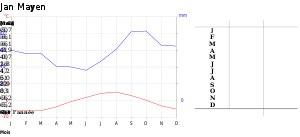
L'île Jan Mayen est un territoire de la Norvège constitué d'une île située à la limite entre les mers de Norvège et du Groenland et dont l'administration est confiée au département du Nordland. Après sa découverte au début du XVIIᵉ siècle par des baleiniers, l'île n'est revendiquée par aucune nation et sert seulement de base pour la chasse à la baleine ou la chasse au renard polaire. Elle devient un lieu d'études scientifiques lors de la première année polaire internationale durant l'hiver 1882-1883. Ce n'est qu'en 1929 que la Norvège en prend la possession exclusive et l'utilise comme base météorologique dans un premier temps, puis de radionavigation à partir de 1959.
La géographie de l’île Jan Mayen est celle d’une île norvégienne subpolaire relativement isolée, située à la limite des mers de Norvège et du Groenland. L'éloignement de l'île Jan Mayen des terres émergées les plus proches, conjugué à la rudesse du climat, n'a pas favorisé l'implantation humaine qui se résume à des équipes scientifiques et techniques saisonnières basées à Olonkinbyen.